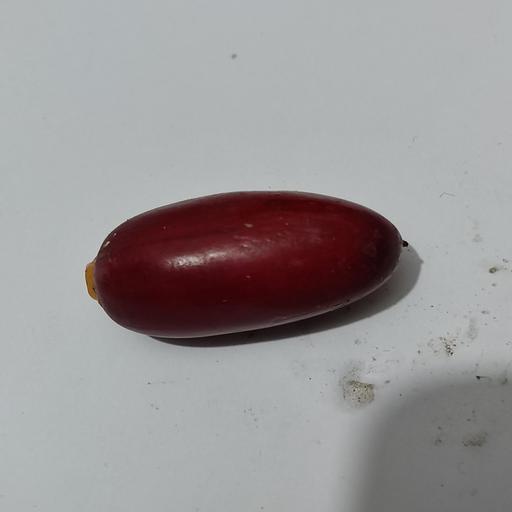
Crop type: Date Palm